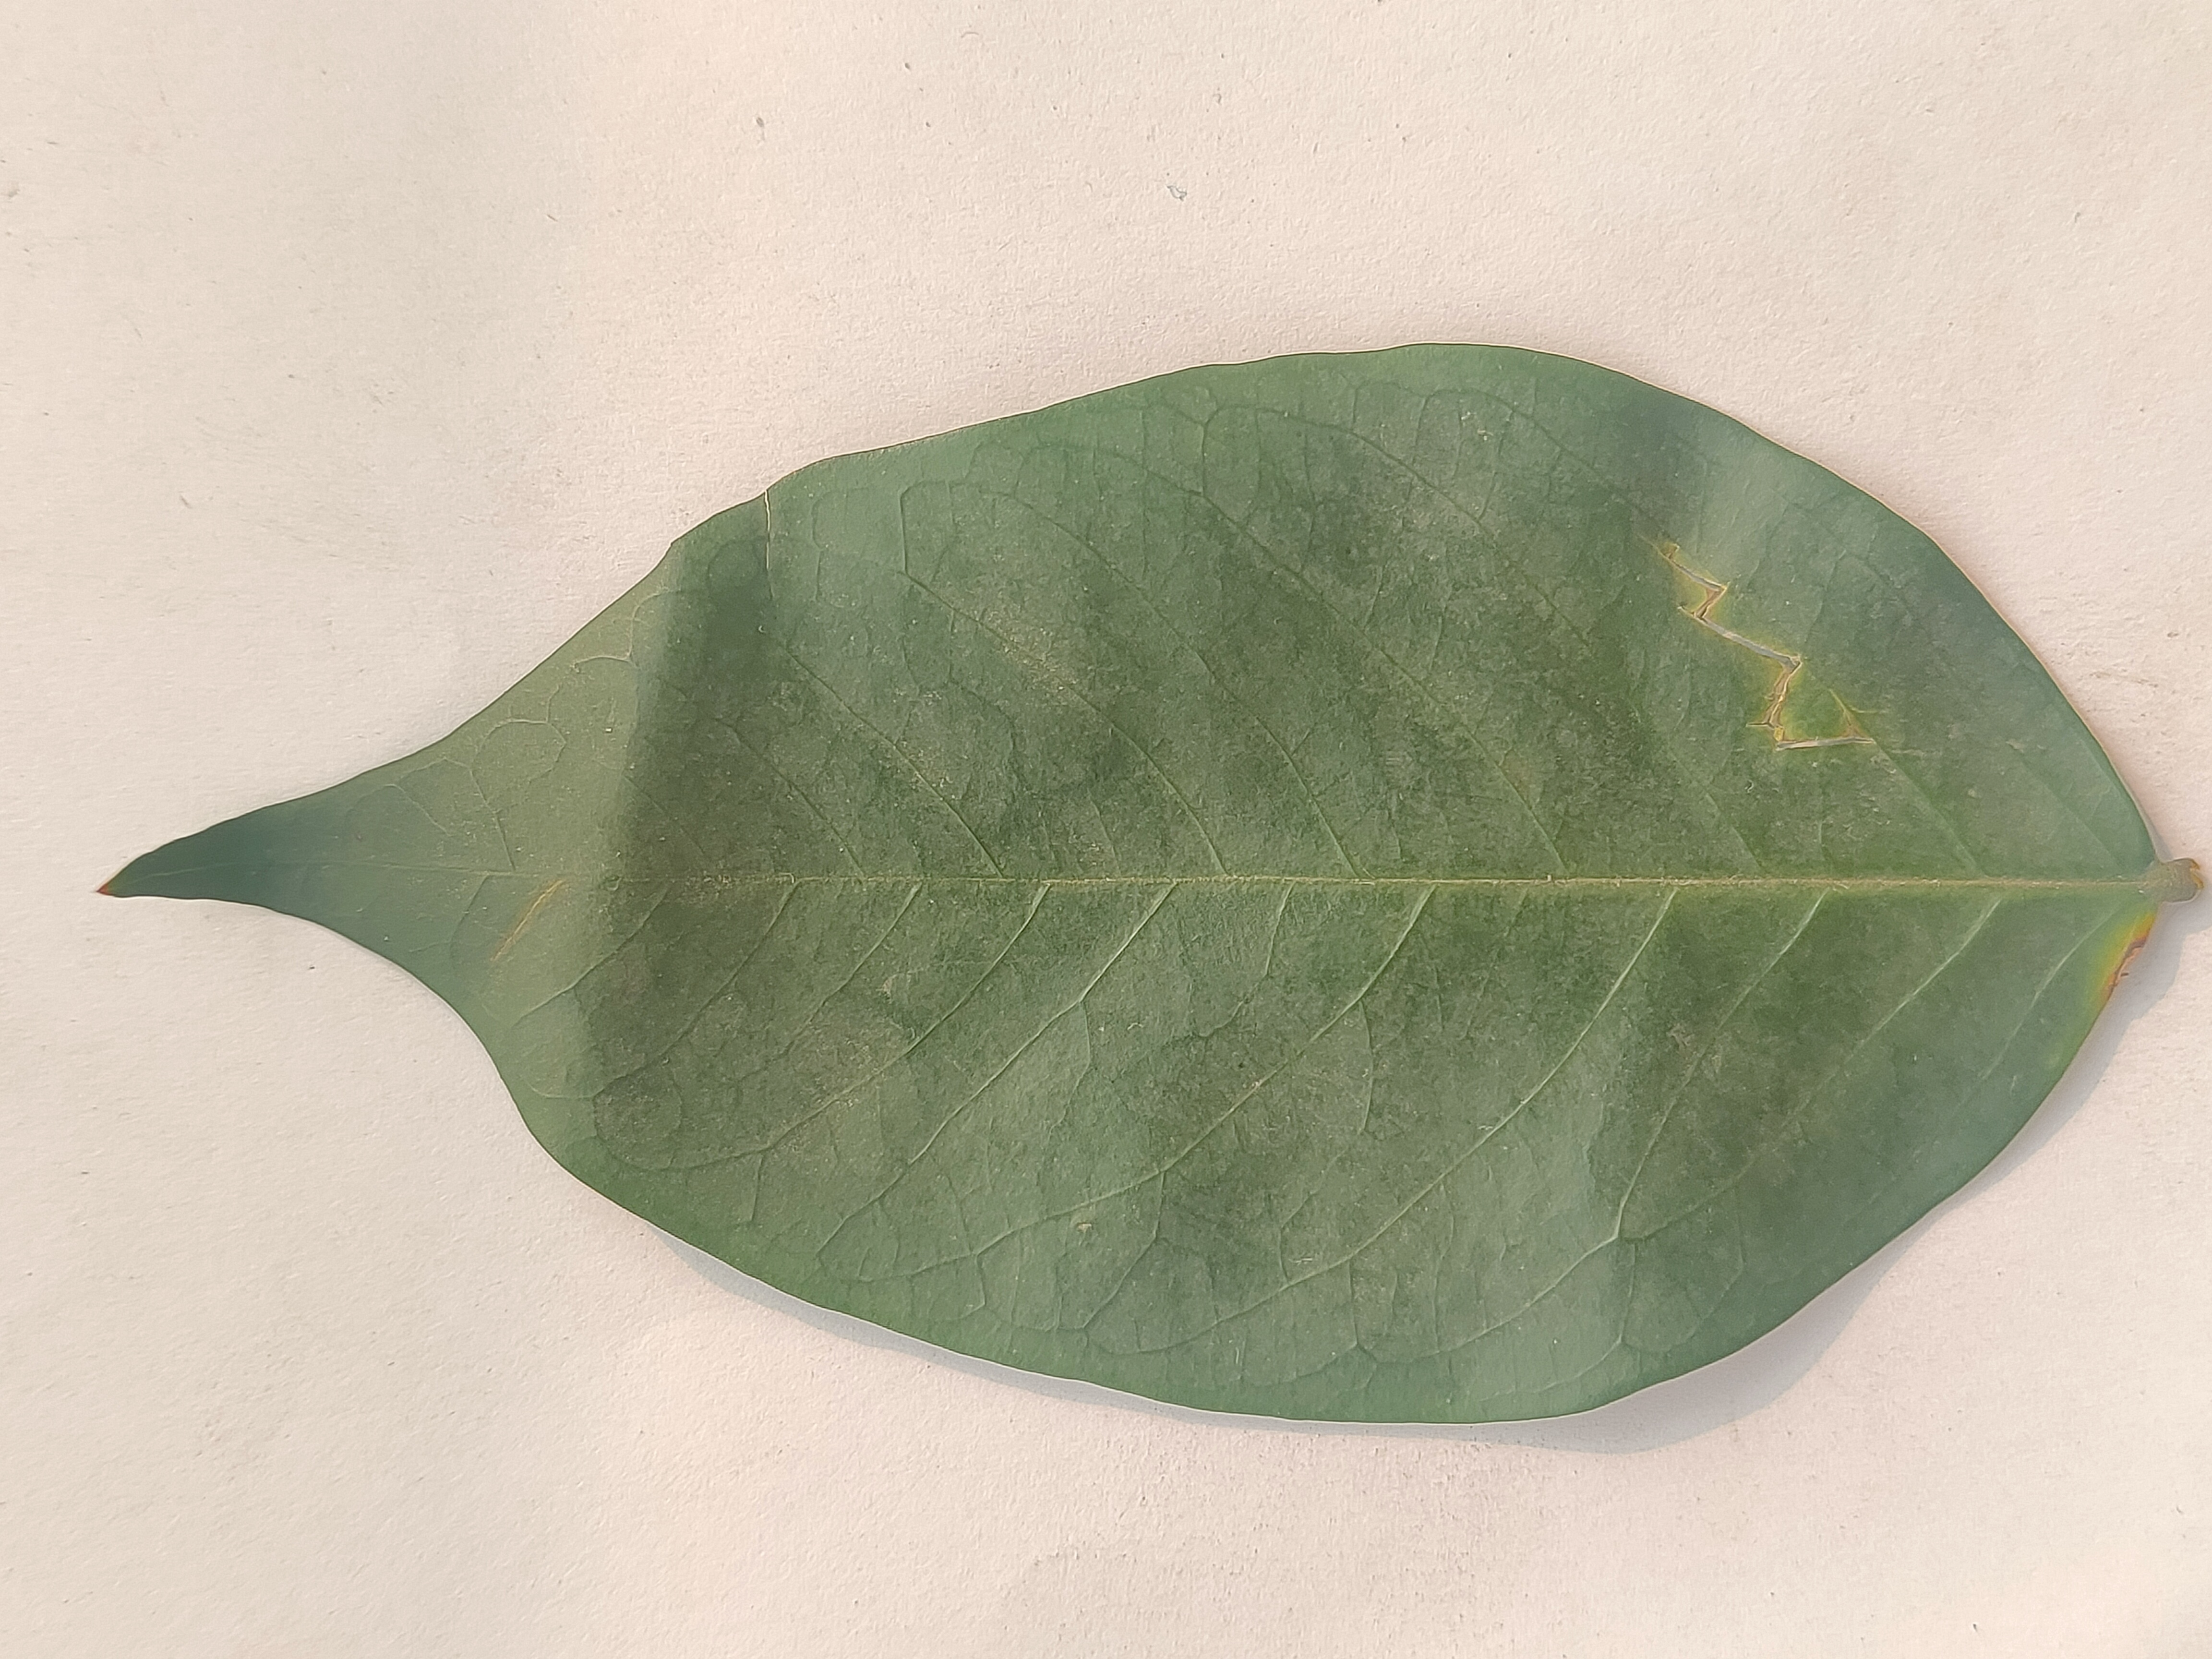
Leaf variety: Star Fruit